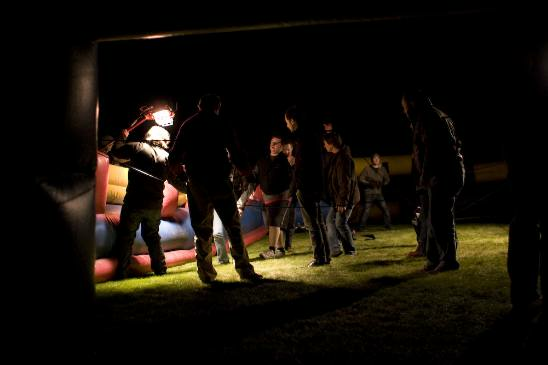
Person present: Yes